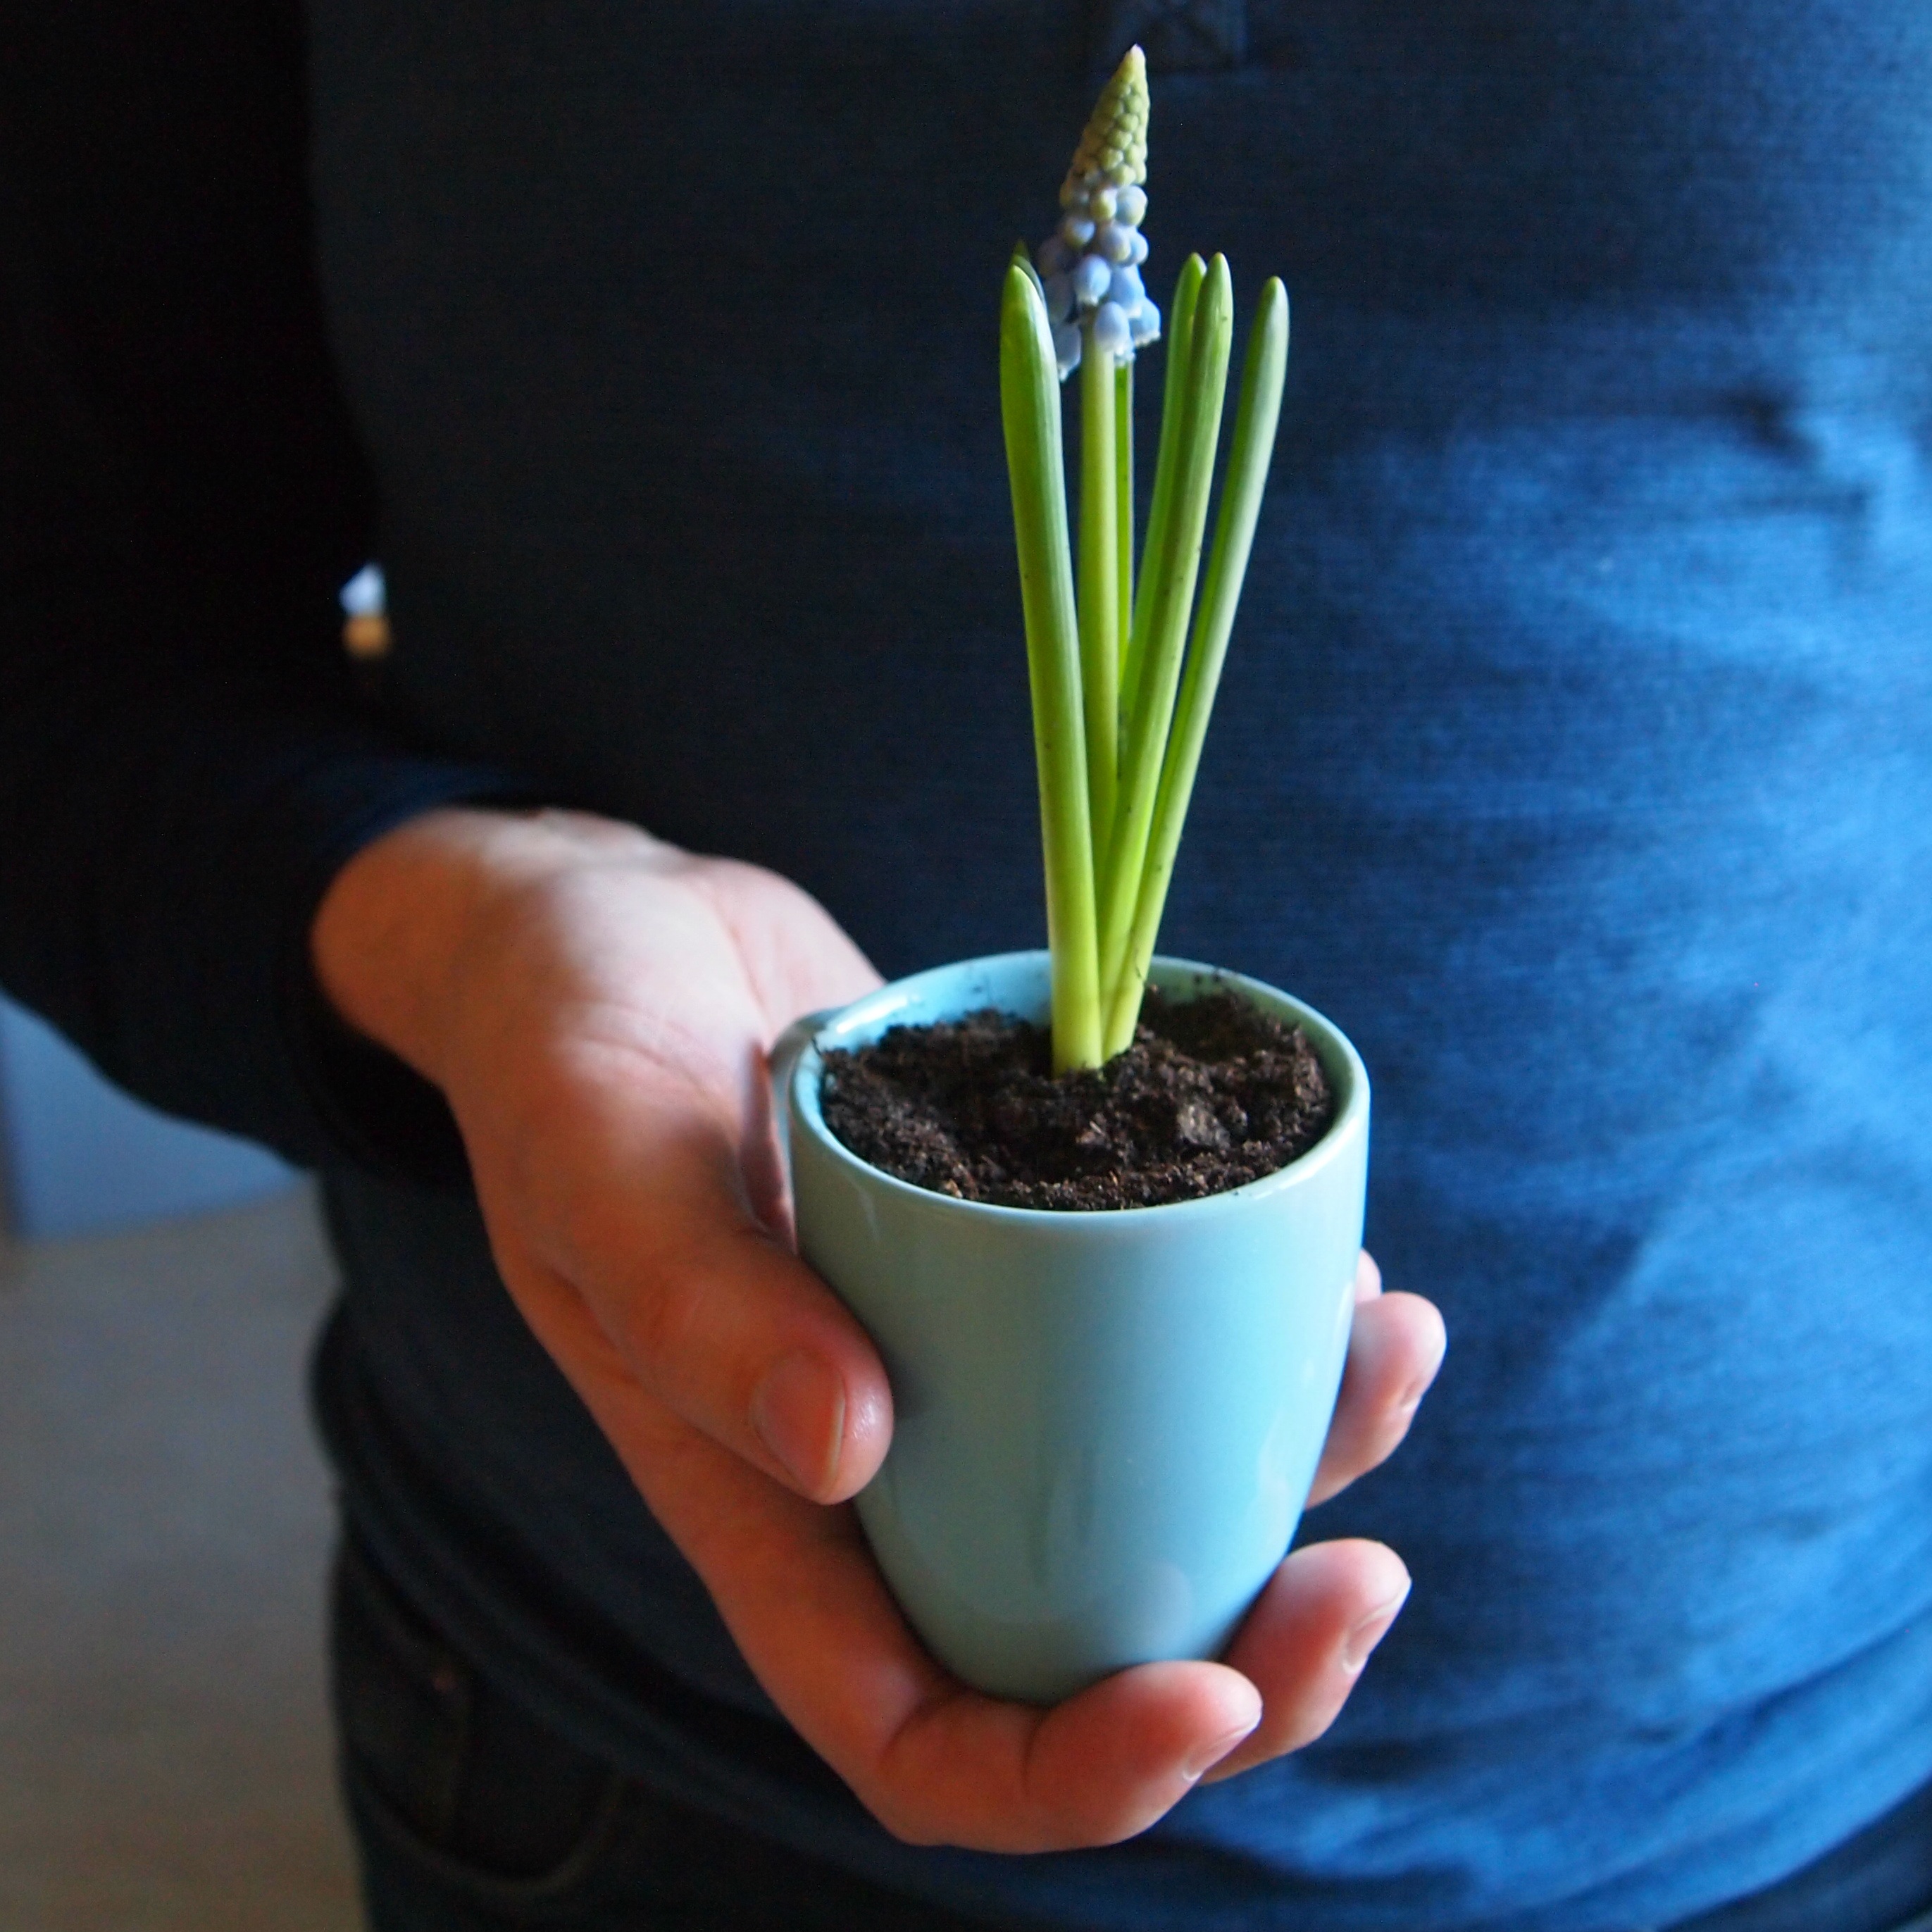
plant, stem, flower, bloom, spring, green, blue, netherlands, muscari, flowerpot, spring flower, flowering plant, pot plant, cup of, blue grape, land plant